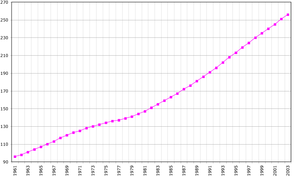
Le Belize, ou Bélize, est un royaume du Commonwealth, dont le territoire est situé en Amérique centrale, à l'est-sud-est du Mexique et au nord-est du Guatemala.